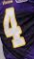
Number: 4